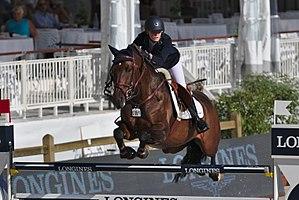
Cheyenne 111 Z est une jument de robe baie, inscrite au stud-book du Zangersheide, montée en saut d'obstacles par le cavalier français Kevin Staut pour le haras des Coudrettes, puis par une jeune cavalière suisse, Laëtitia du Couëdic, avec qui elle participe aux championnats d'Europe de saut d'obstacles en 2017.